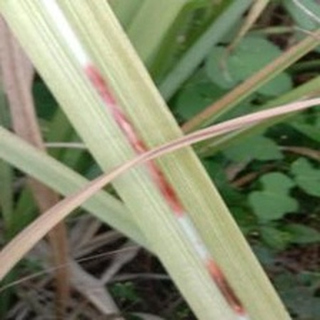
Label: sugarcane_red_rot